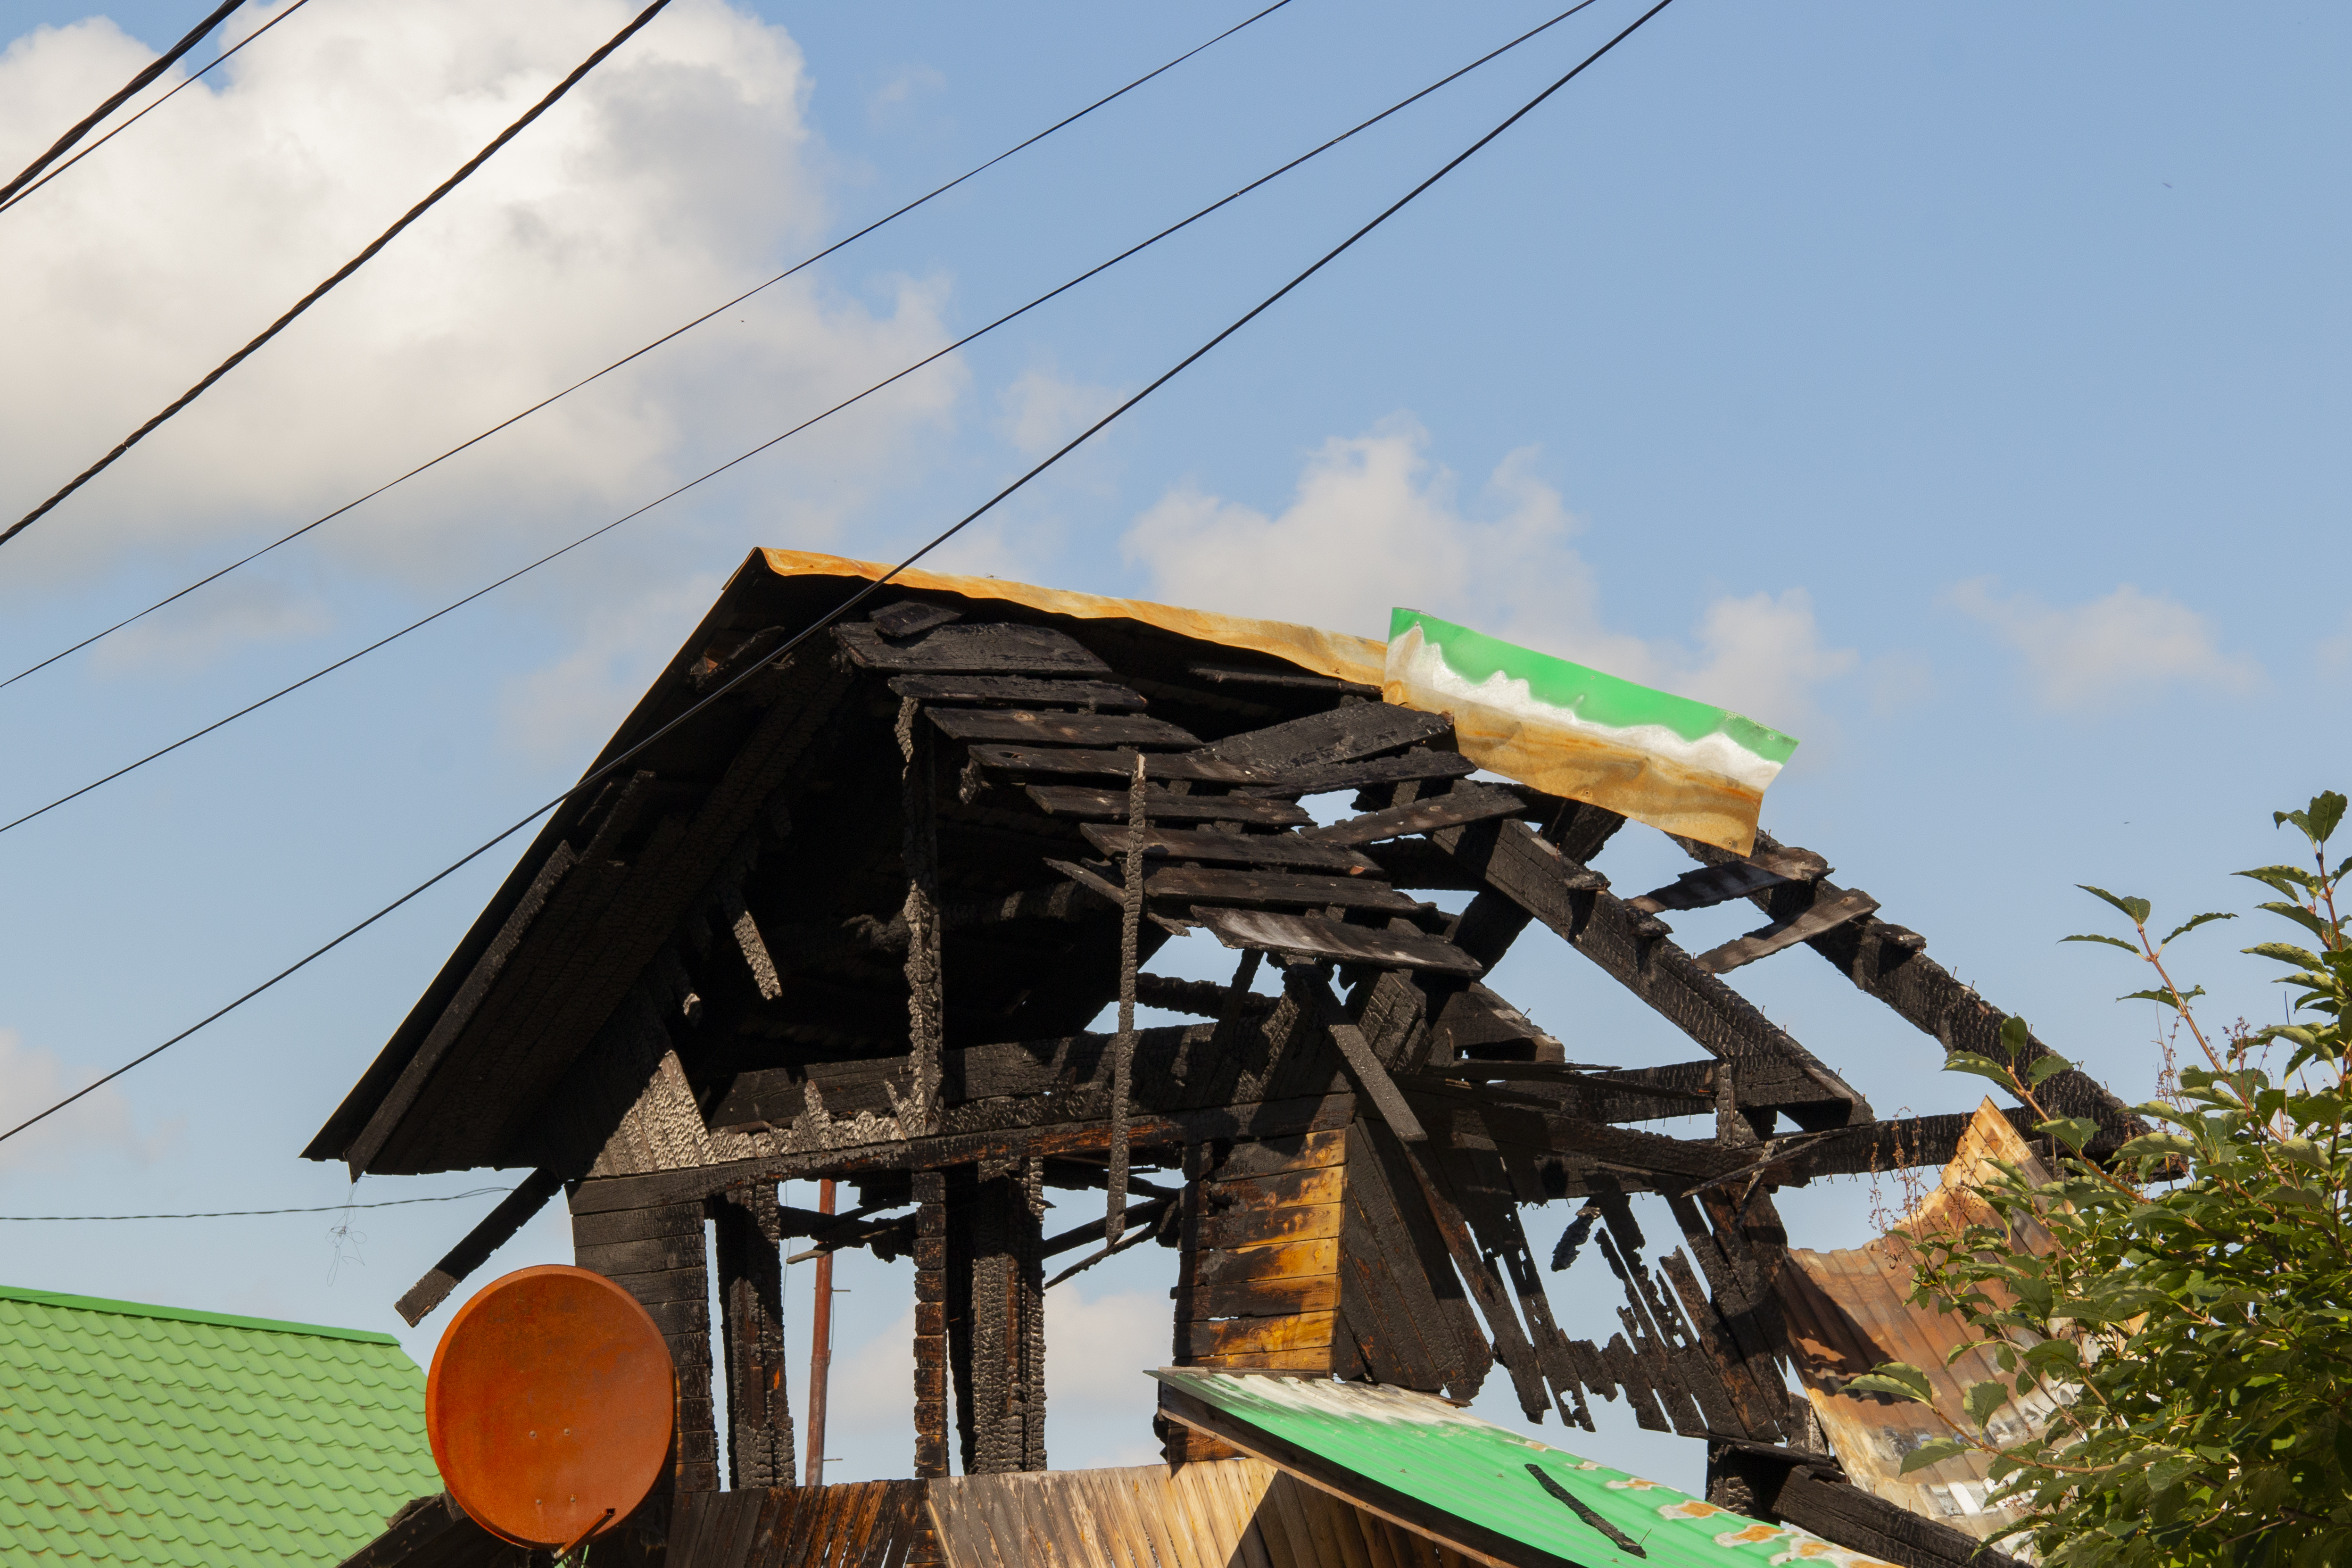
soot, wood, rural area, tree, architecture, house, plant, roof